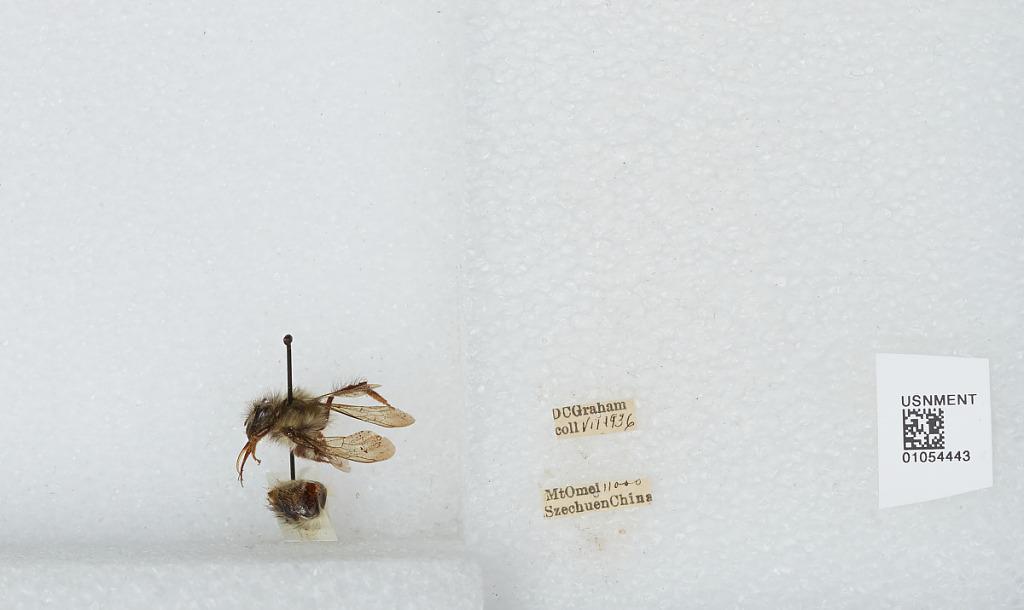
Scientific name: Bombus sp.
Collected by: D. Graham
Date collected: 1936-7-
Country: China
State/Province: Sichuan
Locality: Mount Emei